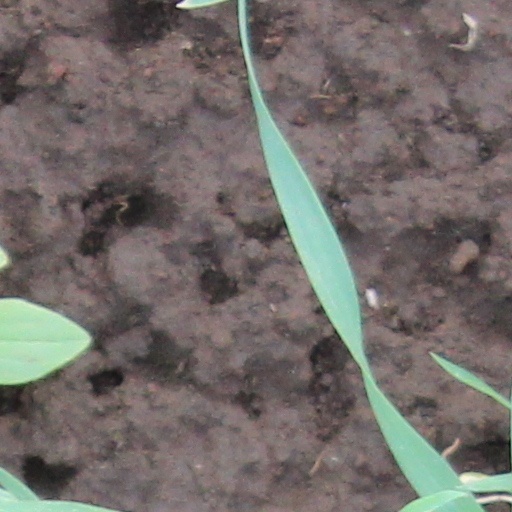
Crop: wheat